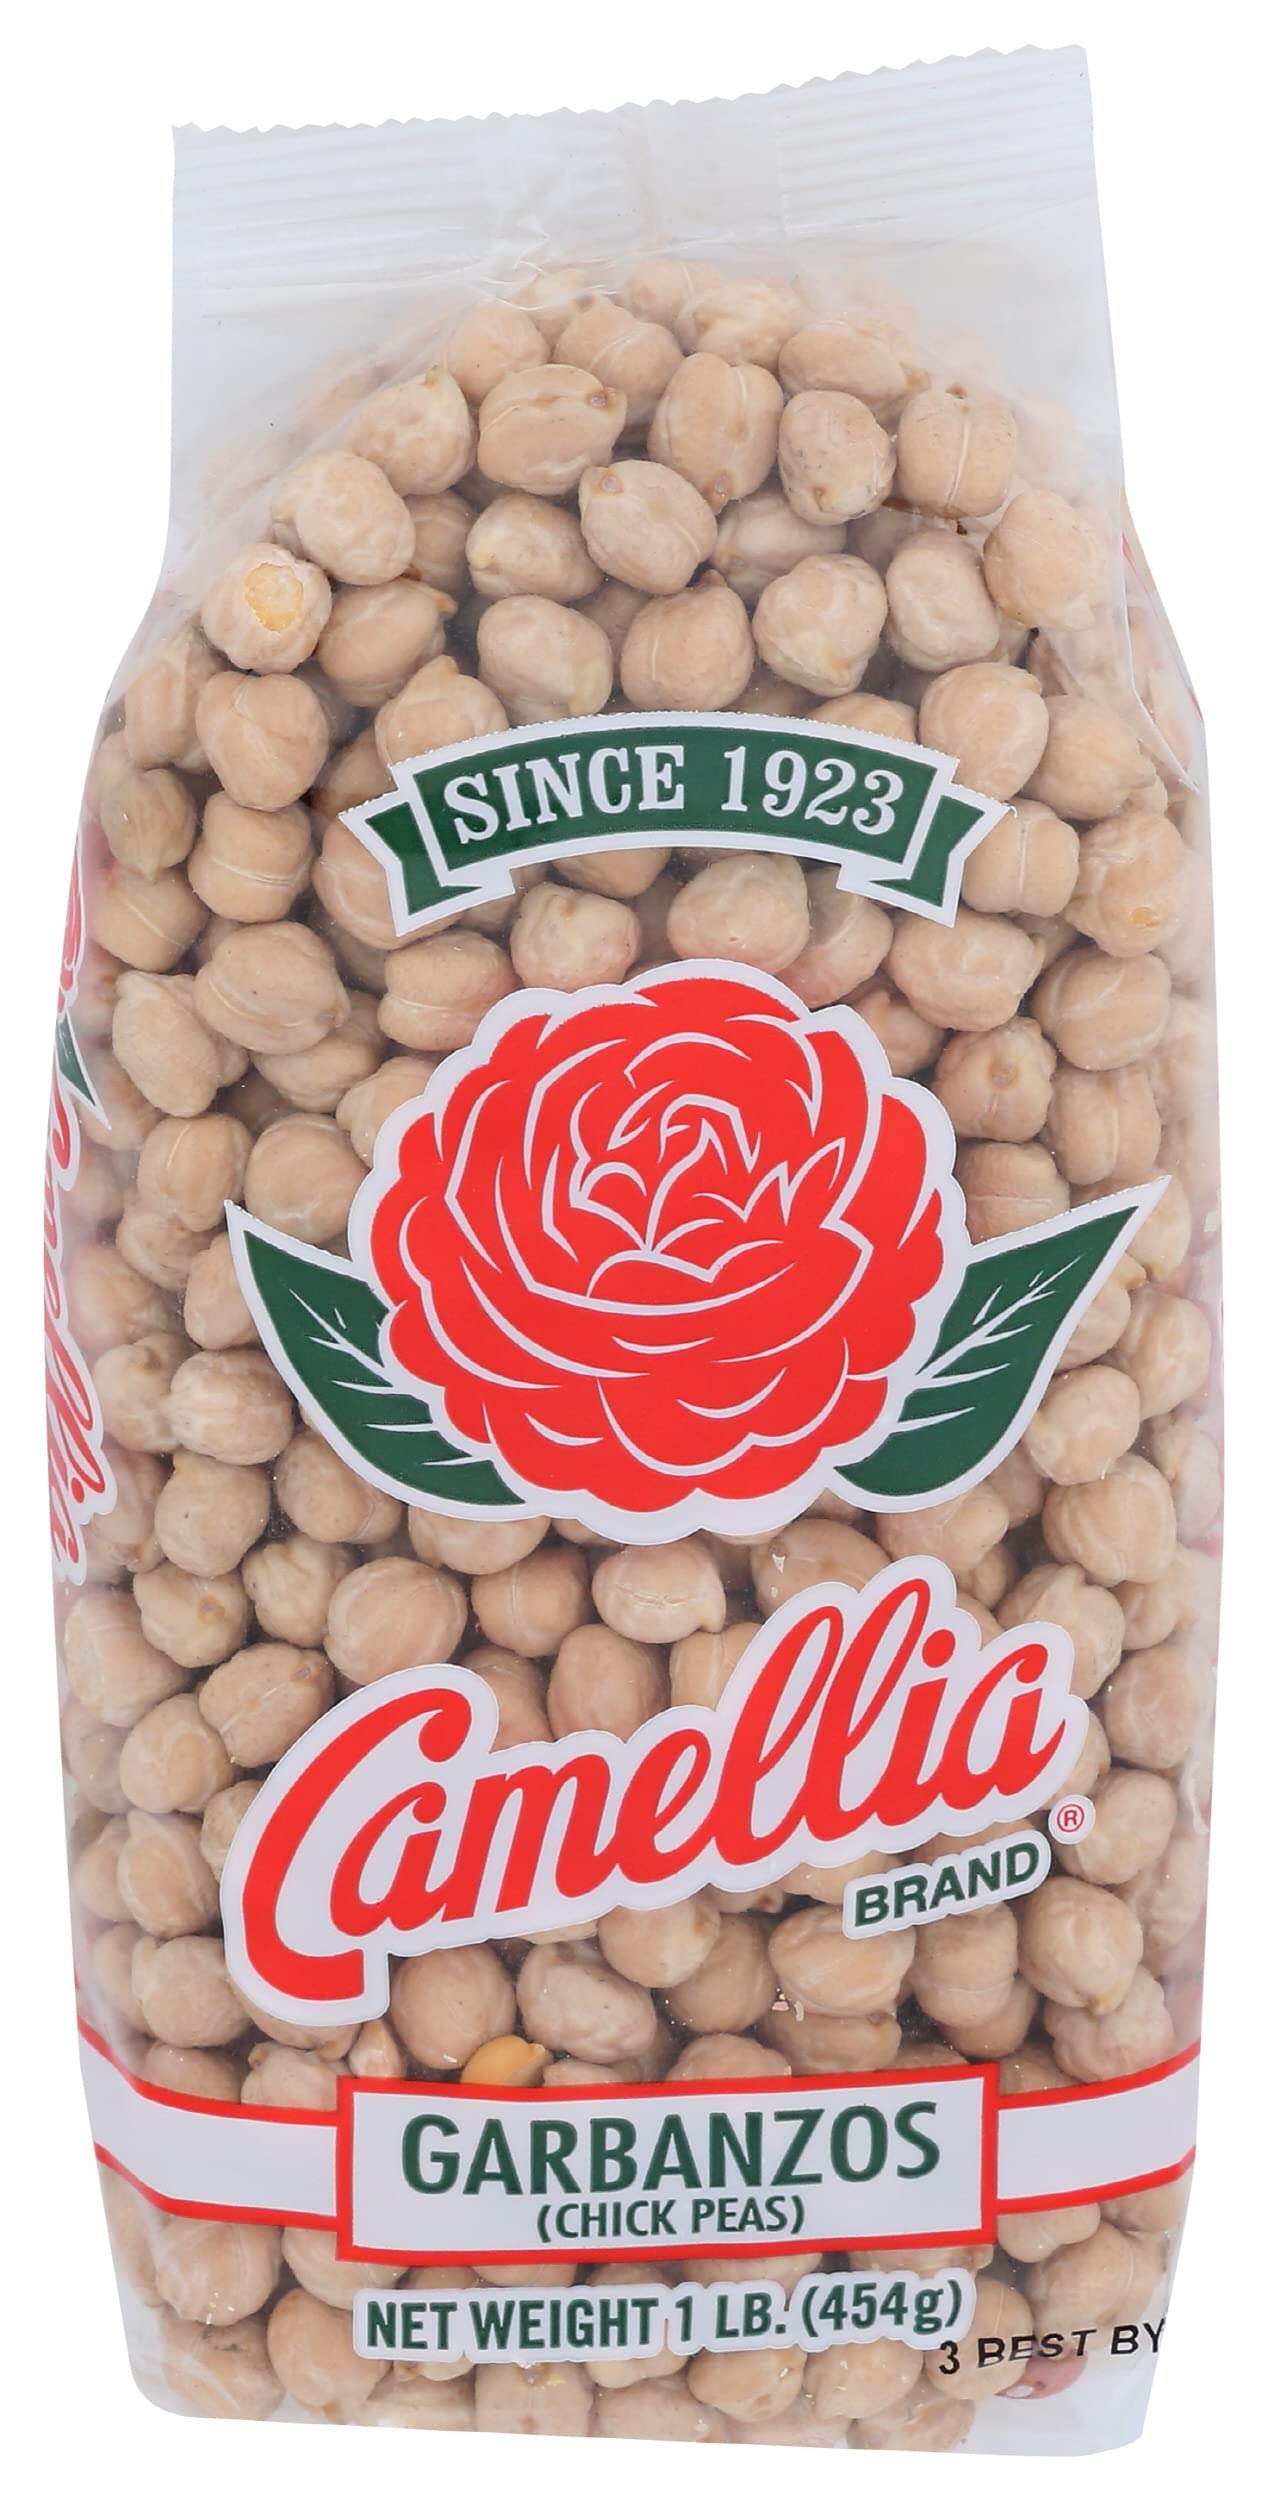
Item Name: Camellias Garbanzo, 16 OZ
Bullet Point 1: PACKED WITH GOODNESS Camellia Garbanzo Beans—also known as chickpeas—are a Middle Eastern & Indian food staple. They pack a punch with essential vitamins minerals & 6 grams of fiber & 15 grams of protein per serving. Pure & verified non-GMO & gluten free.
Bullet Point 2: NOT YOUR AVERAGE BEAN Camellia Garbanzo beans are easy to prepare & are ideal for hummus, Indian, & Middle Eastern family recipes. Try with rice & vegetables or as a side to grilled meats. A great source of protein for vegans & vegetarians.
Bullet Point 3: GLUTEN FREE: Experiment with Camellia's full line of USA grown dry beans that are packed with essential vitamins, antioxidants, and electrolytes. Each bag of beans has 8g fiber and 15g plant protein per serving. Gluten free & non GMO.
Bullet Point 4: NEW ORLEANS FAVORITE A family-owned company, Camellia has been selling 19 varieties of high quality non-GMO & gluten free dry beans, peas & lentils for nearly a century. Our beans are USA grown.
Bullet Point 5: CAMELLIA BEANS: Our beans, peas and lentils nurture families and Southern traditions, bringing everyone together to make memories. They’re full of deep, savory flavor that folks love. Gather Round the table with Camellia Beans.
Value: 16.0
Unit: Ounce

Price: 13.95